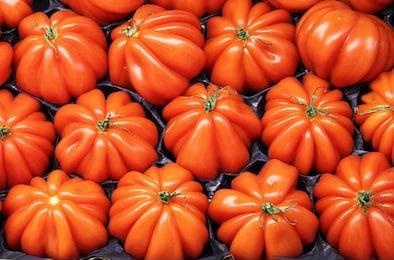
Label: tomato